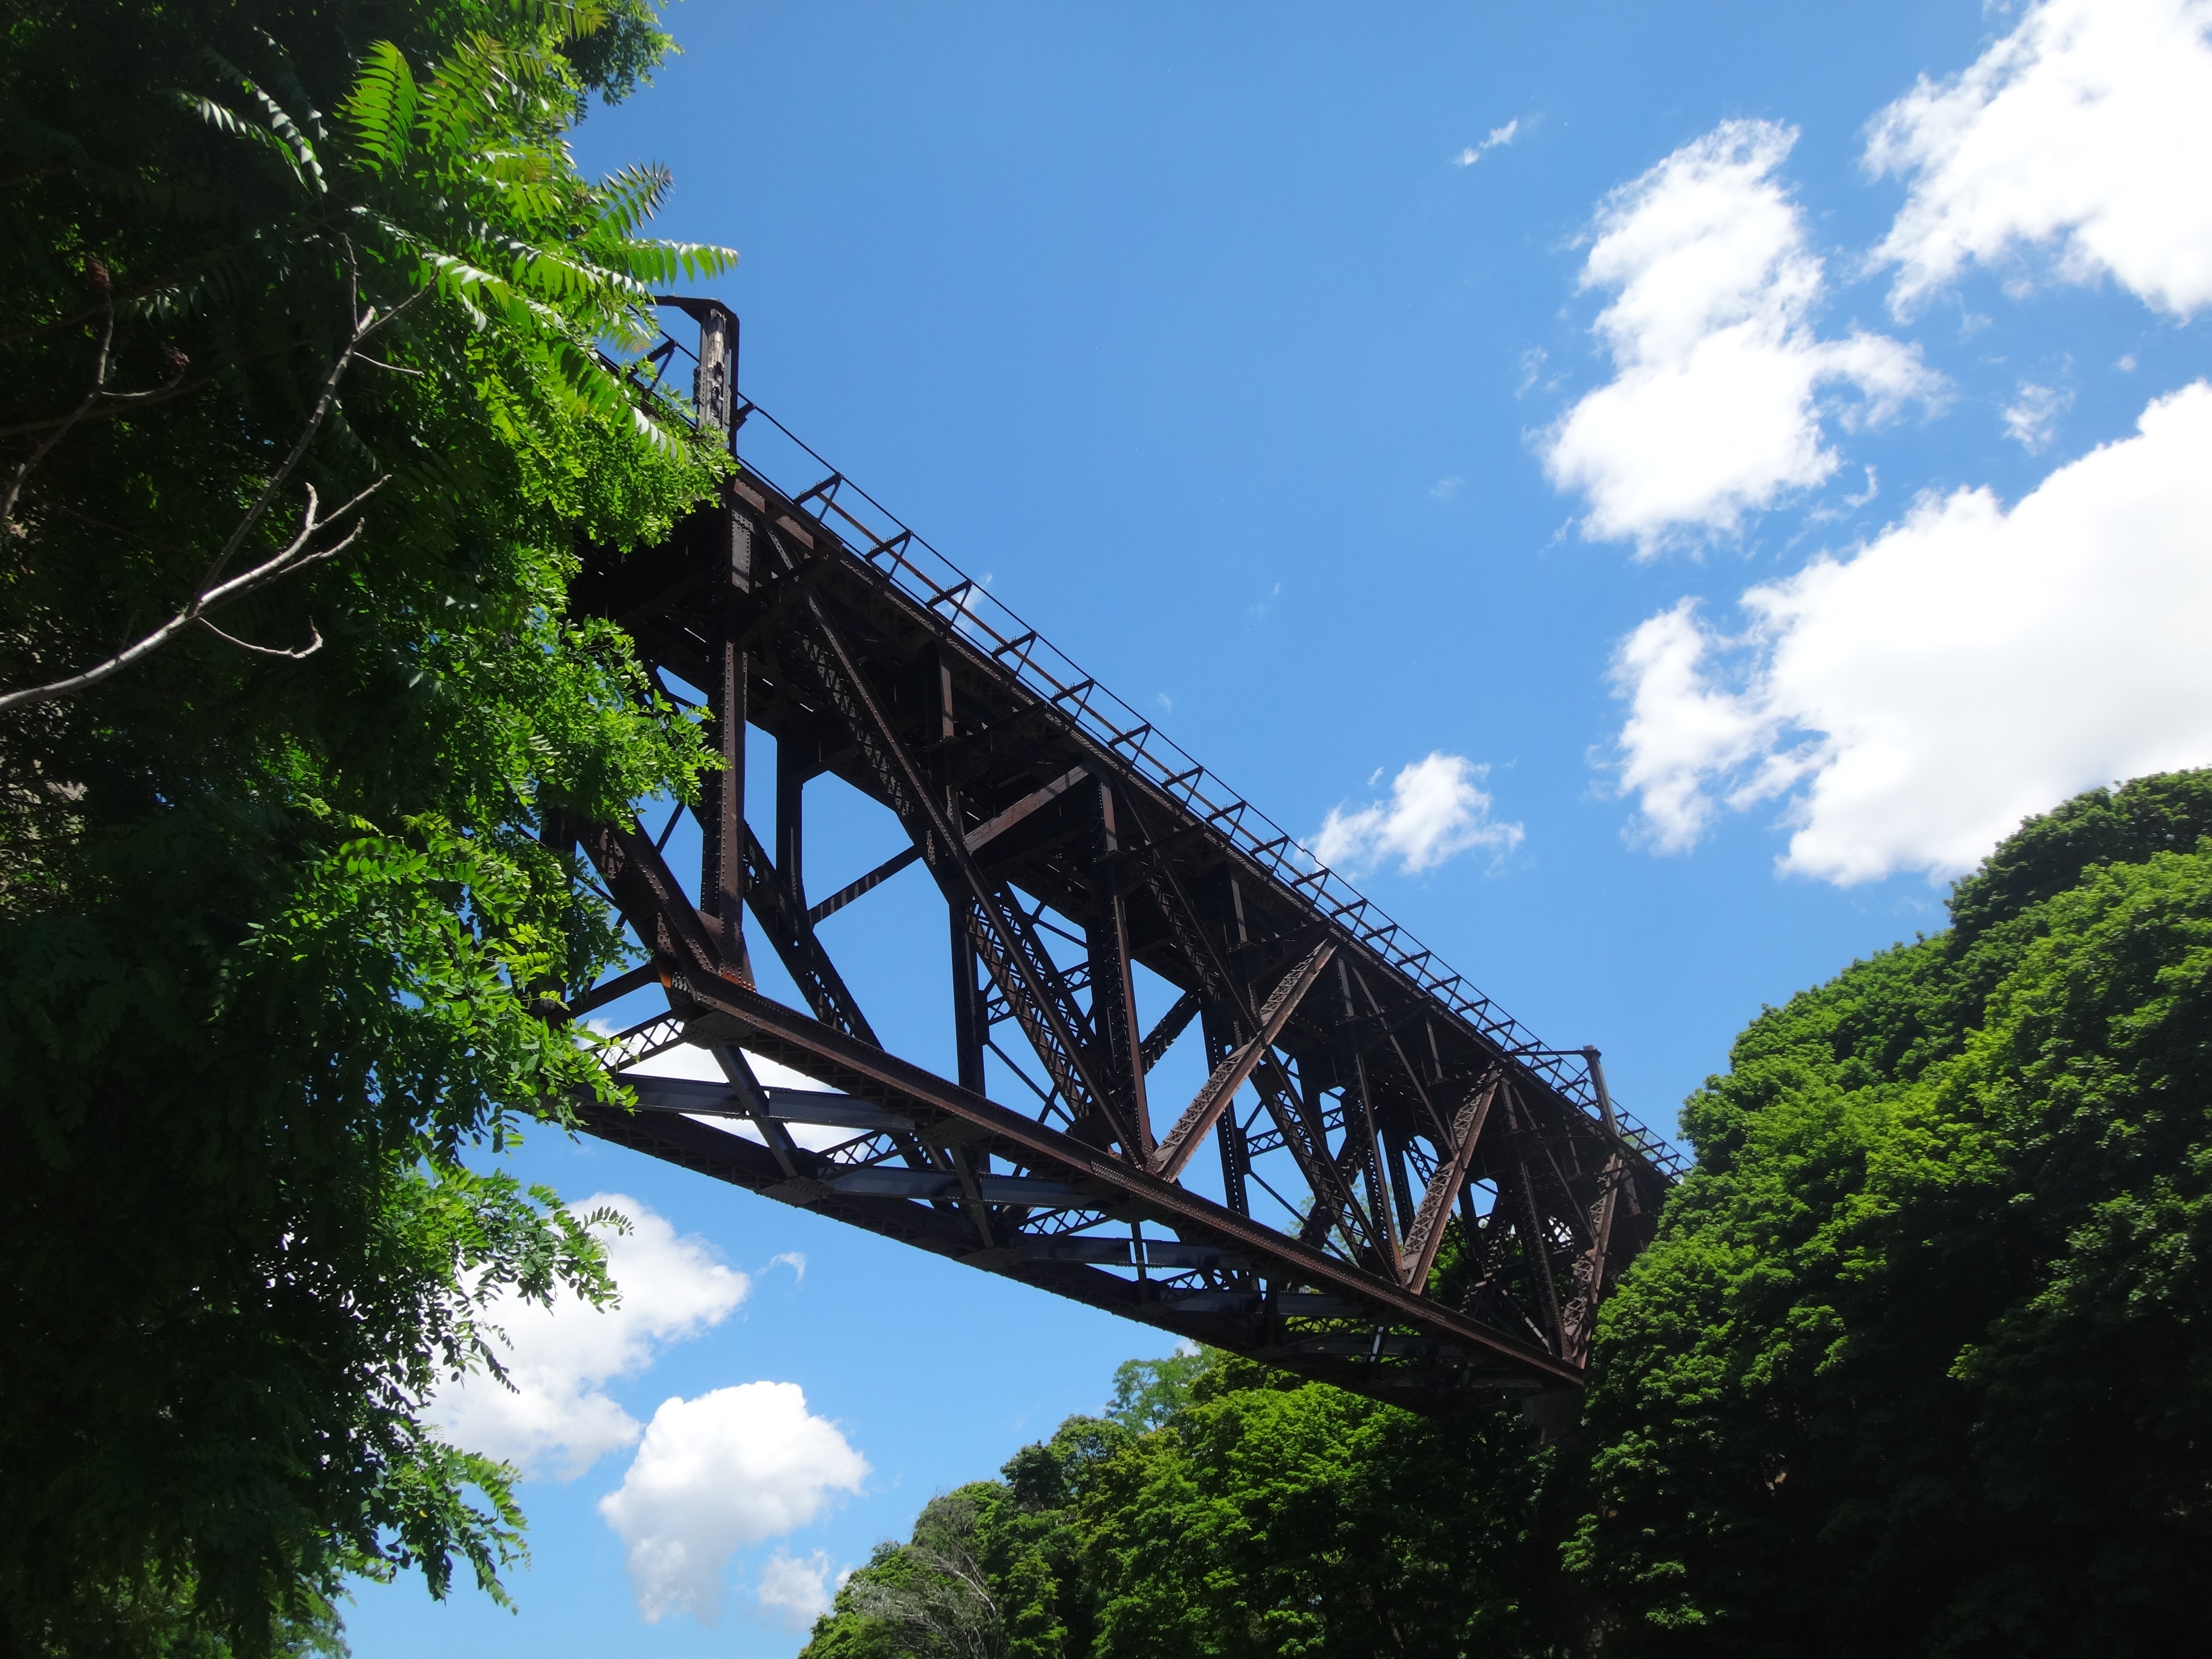
landscape, tree, outdoor, mountain, architecture, structure, sky, track, railway, railroad, bridge, vintage, crossing, old, rail, travel, steel, transportation, transport, construction, park, metal, landmark, blue, tourism, iron, train bridge